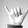
ASL letter: Y